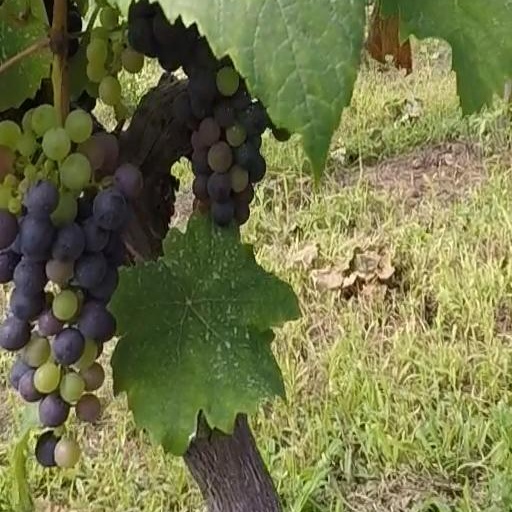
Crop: grape